Craig Shipley

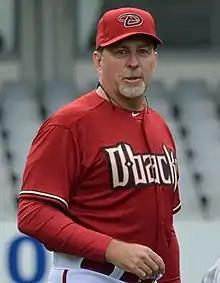
Shipley with the Diamondbacks in 2013

Craig Barry Shipley (born 7 January 1963) is an Australian executive and former player in Major League Baseball. On 16 November 2012, he was appointed special assistant to Arizona Diamondbacks general manager Kevin Towers.